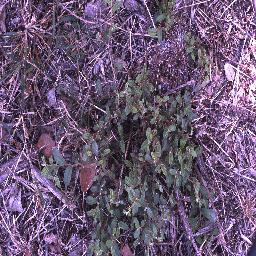
Label: chinee_apple